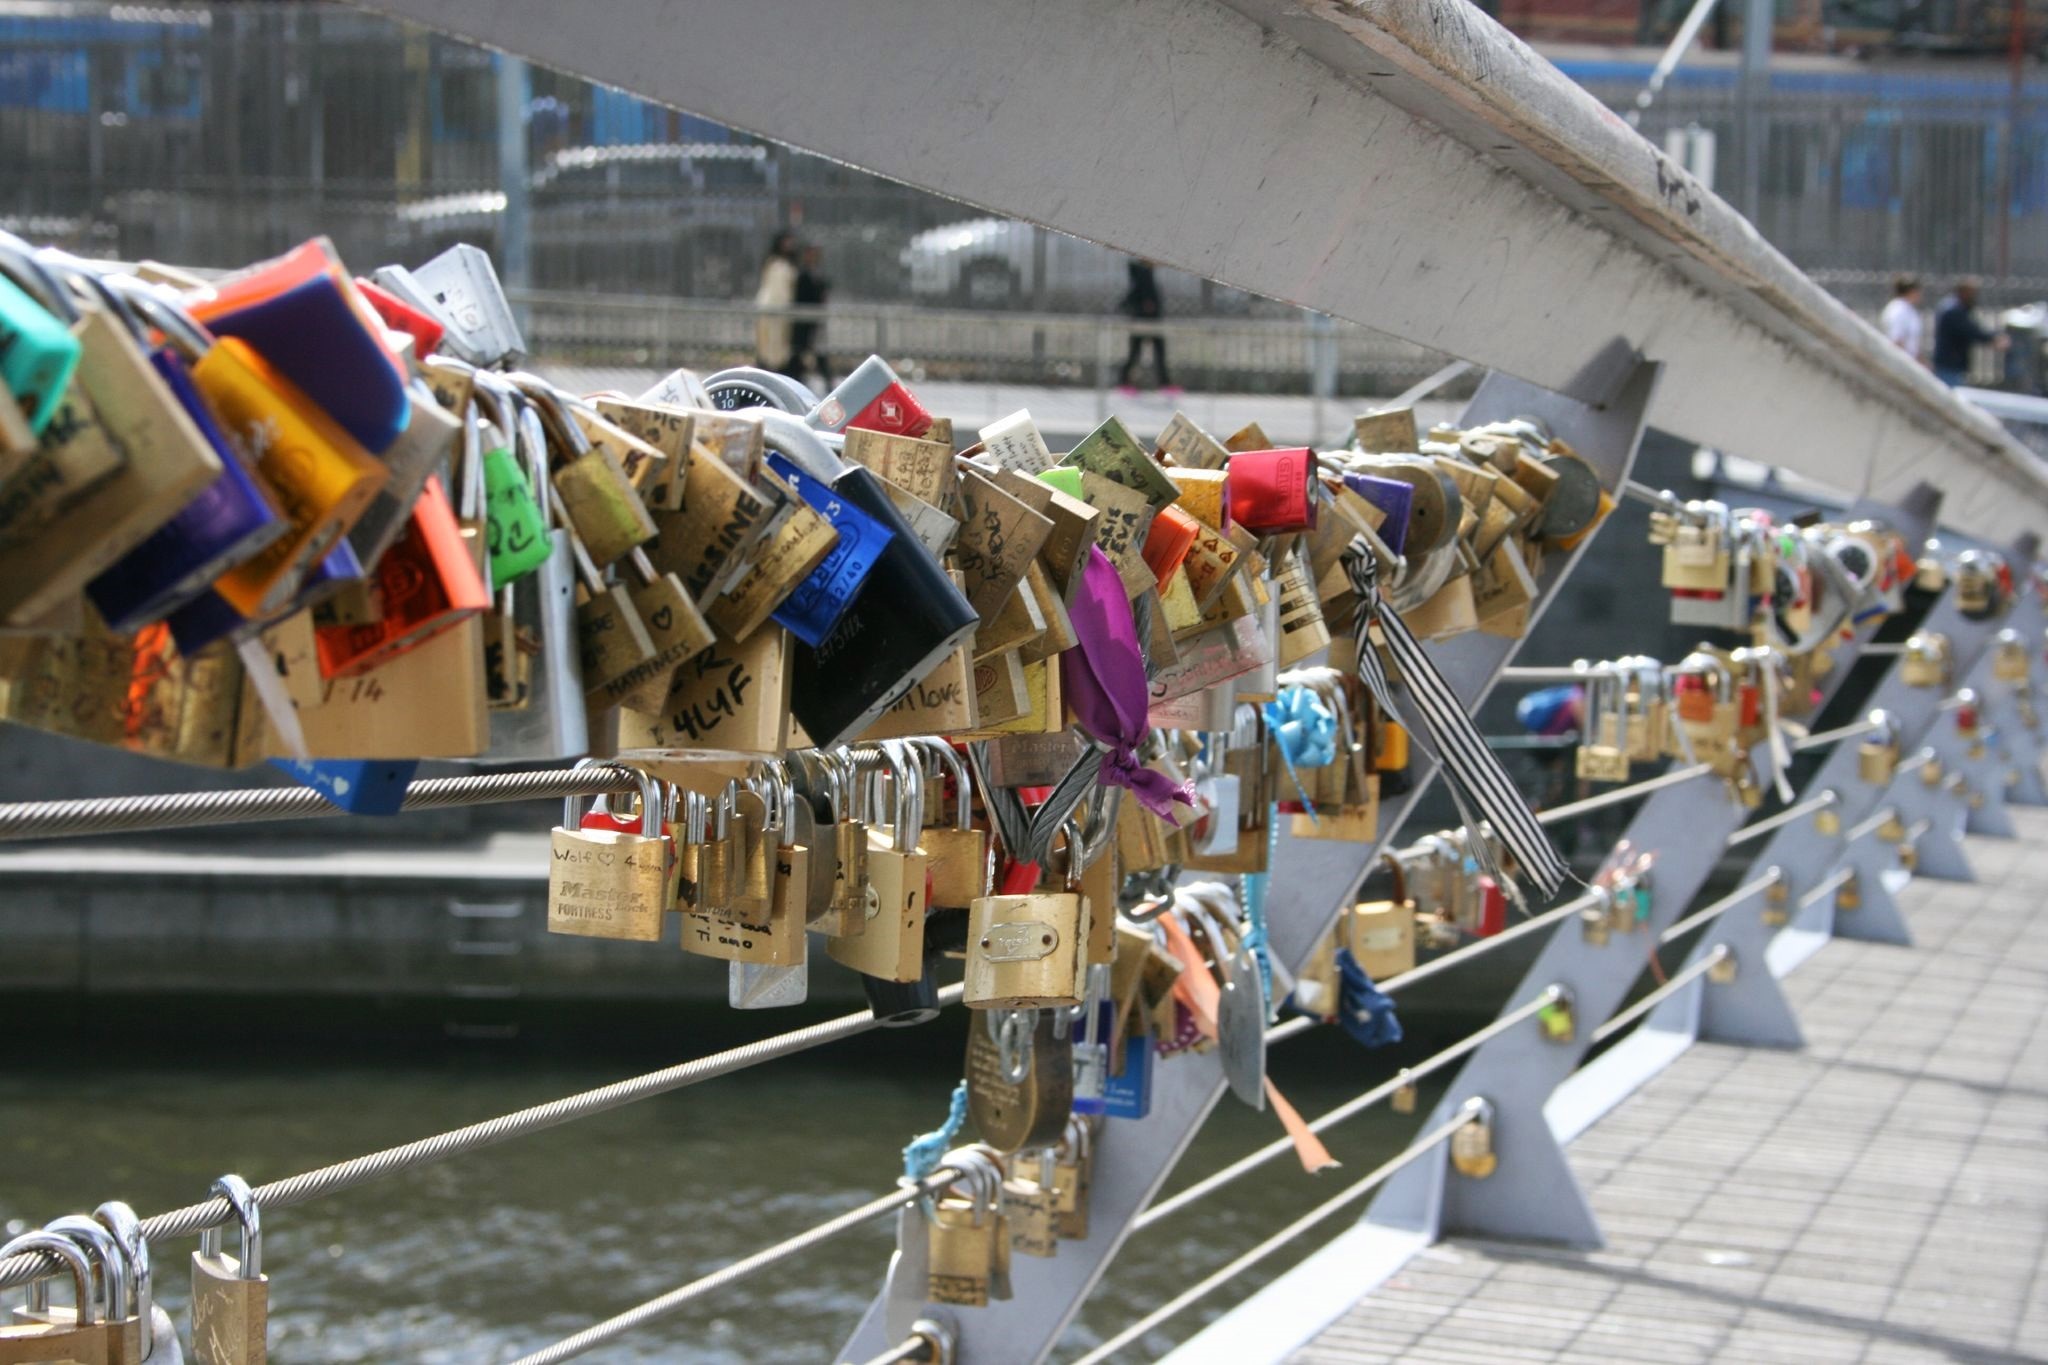
love, vehicle, romance, romantic, padlock, race, festival, locks, melbourne, fair, padlocks